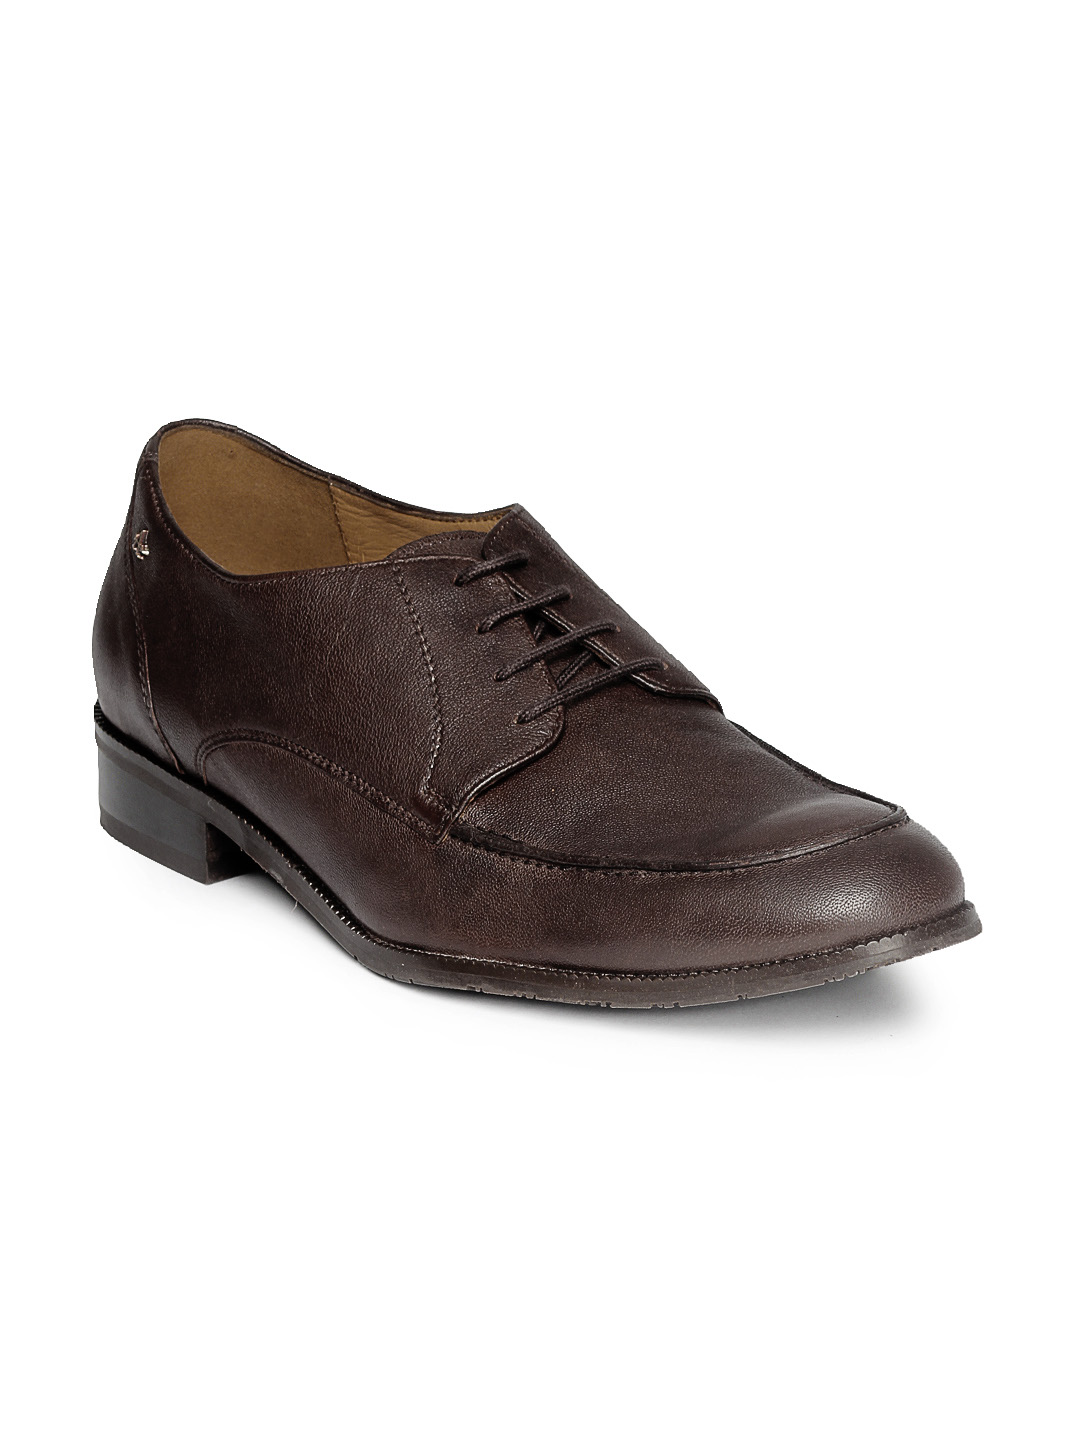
Arrow Men Brown Formal Shoes
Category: Footwear / Shoes / Formal Shoes
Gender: Men
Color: Brown
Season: Summer 2012
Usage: Formal